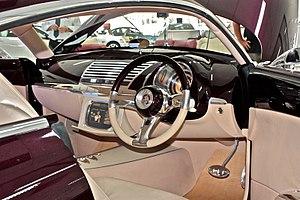
La Holden FJ est une automobile emblématique des fifties du constructeur automobile australien Holden. Elle est produite entre 1953 à 1956 en Australie et en Nouvelle-Zélande.
La Holden Efijy est un concept car inspiré des Hot rod des années 1950, du constructeur automobile australien Holden. Il est présenté au salon automobile de Sydney en Australie en 2005 et fabriqué à l'unité sur demande au prix de un million de dollars.